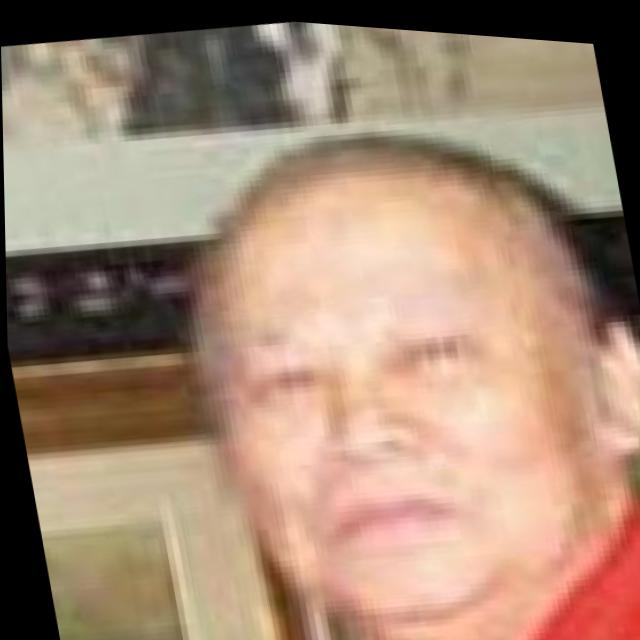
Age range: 65+